Horns of Ammon

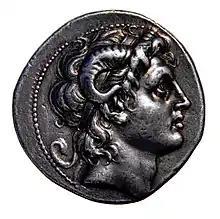
A coin depicting Alexander the Great, conqueror of Egypt, with Horns of Ammon on his head

The horns of Ammon were curling ram horns, used as a symbol of the Egyptian deity Ammon (also spelled Amun or Amon). Because of the visual similarity, they were also associated with the fossils shells of ancient snails and cephalopods, the latter now known as ammonite because of that historical connection. This symbolism later inspired the horns of Alexander due to the legend of Alexander the Great's descent from Zeus-Ammon.